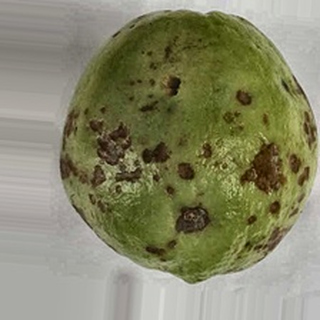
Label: guava_anthracnose